Ginger Kerrick

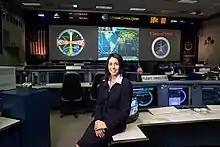
Ginger Kerrick at NASA

There, she created plans for scenarios of astronauts in space which assisted ISS and shuttle operations, making her a dual-certified flight director. She currently is the division chief of the Flight Integration Division in FOD (Flight Operations Directorate) since August 2016. Kerrick is a member of the American Physical Society (APS).